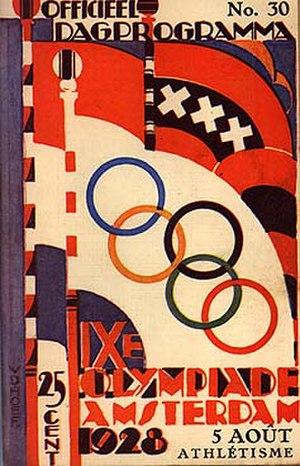
Ahmed Boughéra El Ouafi est un athlète et ouvrier français, né le 15 octobre 1898 à Ouled Djellal en Algérie et mort le 18 octobre 1959 à Saint-Denis en France.
Les Jeux olympiques d'été de 1928, Jeux de la IXᵉ olympiade de l'ère moderne, ont été célébrés à Amsterdam, aux Pays-Bas du 17 mai au 12 août 1928. Après deux échecs successifs, la métropole néerlandaise fut désignée par le Comité international olympique le 2 juin 1921 à Lausanne au détriment de la ville de Los Angeles qui reçut néanmoins l’assurance d’accueillir les Jeux de 1932. La reine Wilhelmine des Pays-Bas mit un veto à l’organisation de cet évènement par son pays, considérant les Jeux olympiques comme une « manifestation païenne ».